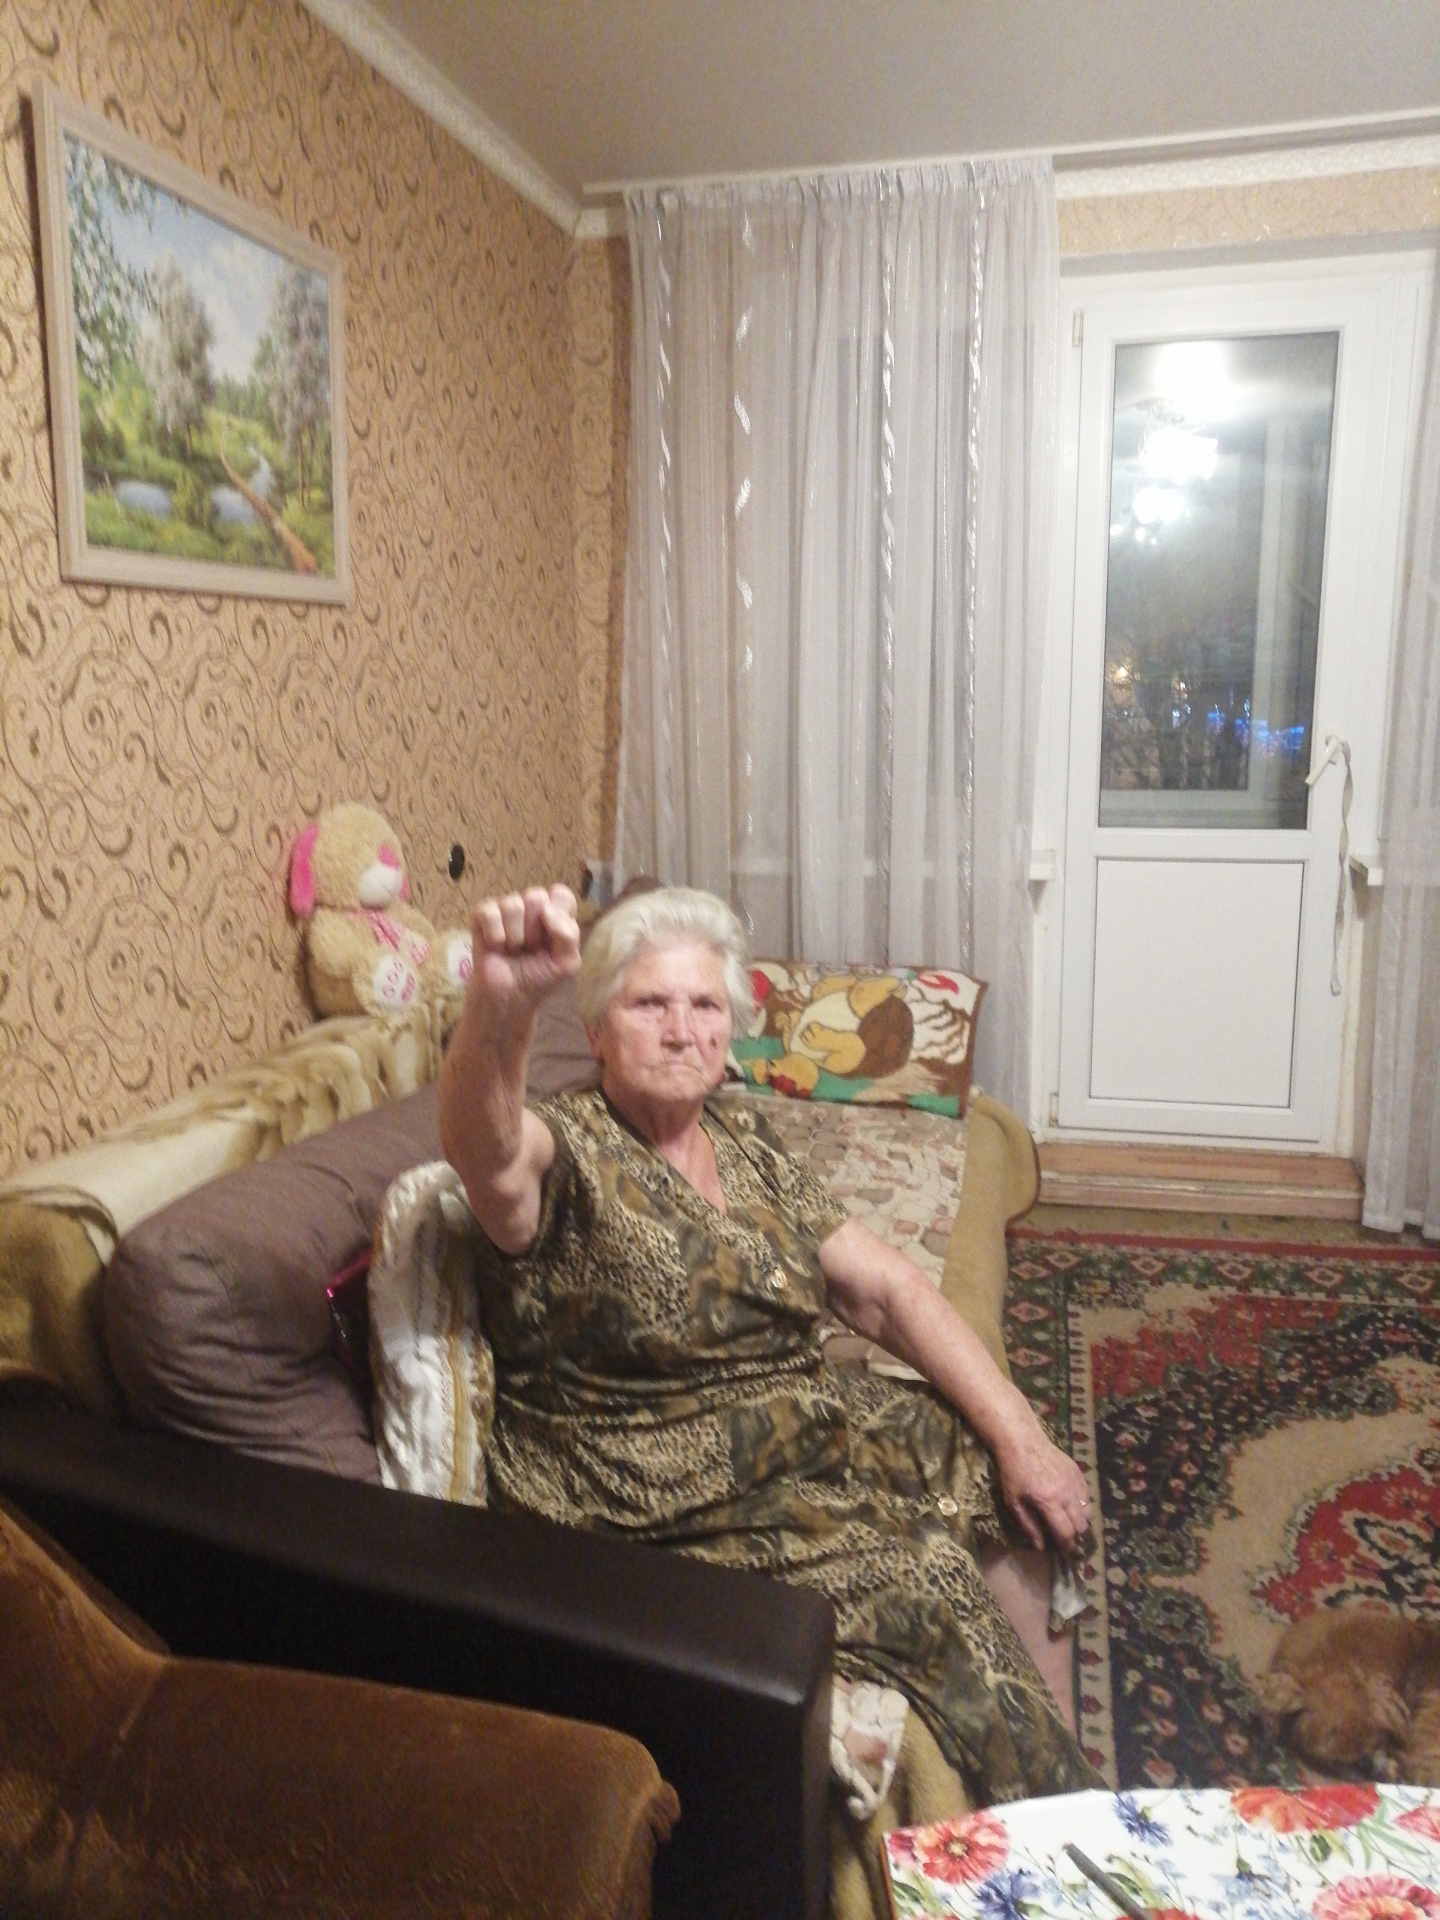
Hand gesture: fist